Chris Smith (basketball, born 1999)

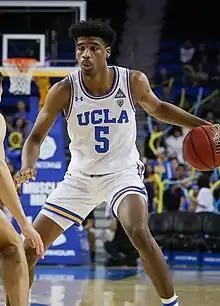
Smith with the UCLA Bruins in 2019

Sean Christian Smith (born December 24, 1999) is an American professional basketball player for Iraklis of the Greek Basketball League. He played college basketball for the UCLA Bruins. He earned first-team All-Pac-12 honors as a junior in 2020, when he was also named the conference's most improved player. Undrafted out of college, Smith signed a two-way contract to play with the Detroit Pistons of the National Basketball Association (NBA) and their development team, the Motor City Cruise.